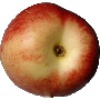
Label: nectarine